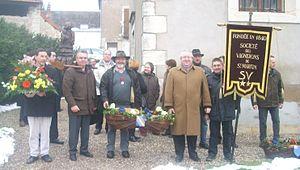
Société des vignerons de Saint-Martin-sous-Montaigu lors de la fête de la Saint-Vincent
La Saint-Vincent tournante est une fête viticole en Bourgogne, se déroulant chaque année à la fin du mois de janvier.
Saint-Martin-sous-Montaigu est une commune française située dans le département de Saône-et-Loire en région Bourgogne-Franche-Comté.